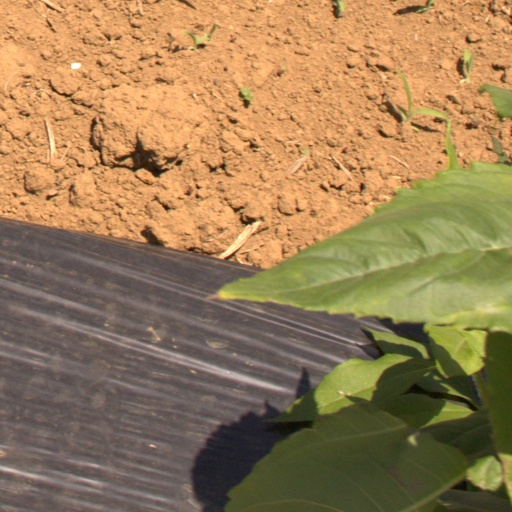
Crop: Jerusalem artichoke